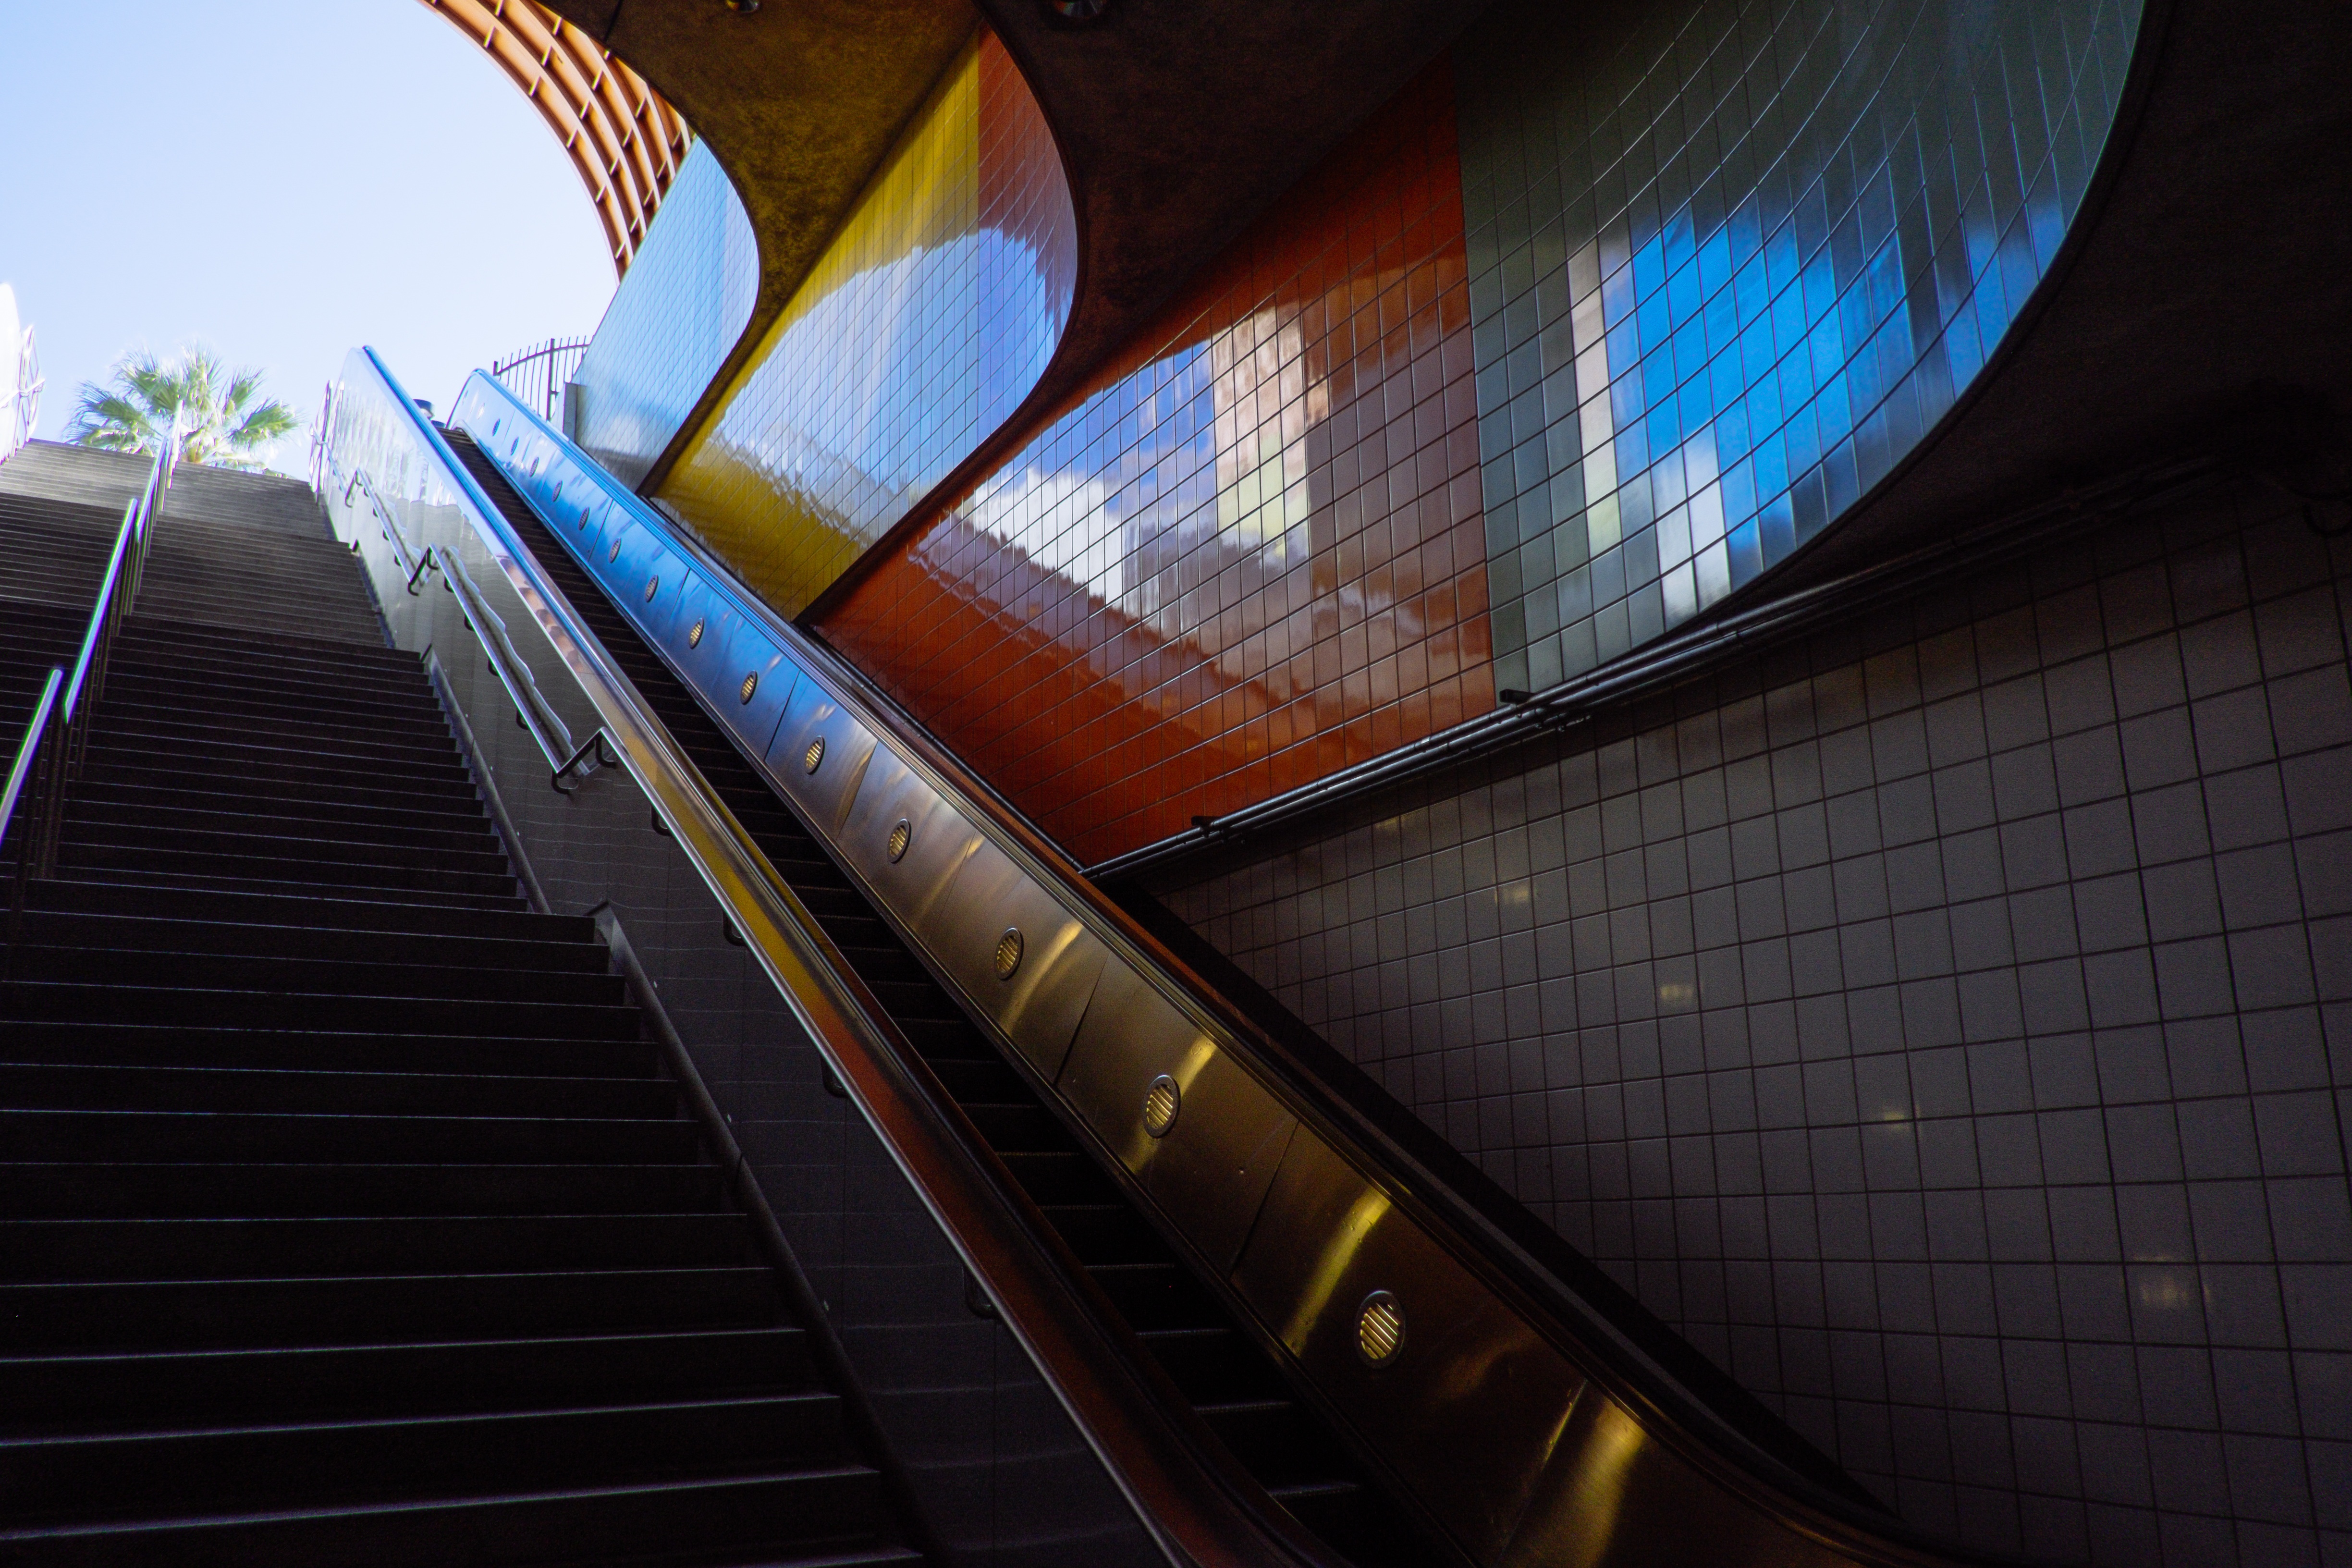
light, architecture, night, stair, sunlight, skyscraper, escalator, subway, underground, line, reflection, color, blue, symmetry, shape